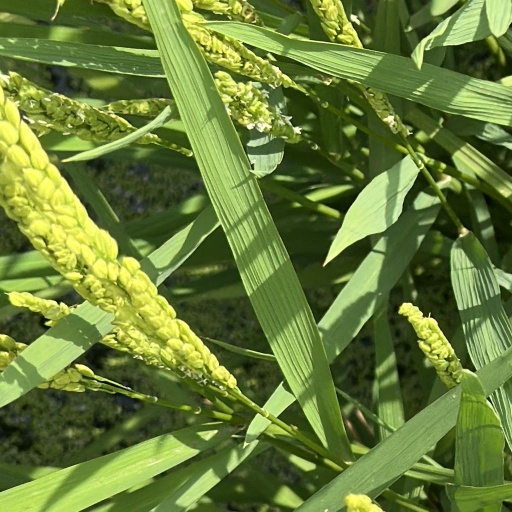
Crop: rice